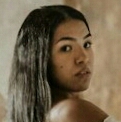
Label: Colored